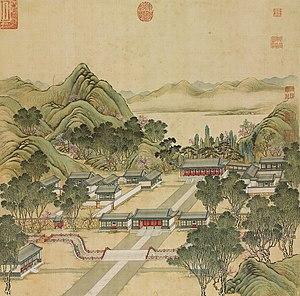
L’ancien Palais d'Été ou parc Yuanming est un ancien palais impérial, édifié au XVIIᵉ siècle et au début du XVIIIᵉ siècle à 15 kilomètres au nord-ouest de la Cité interdite de Pékin, par les empereurs mandchous Yongzheng et Qianlong. Les empereurs de la dynastie Qing y résidaient et y menaient les affaires d'État.